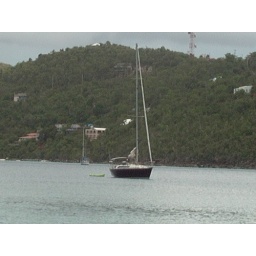
megans bay - sail boat in magens bay